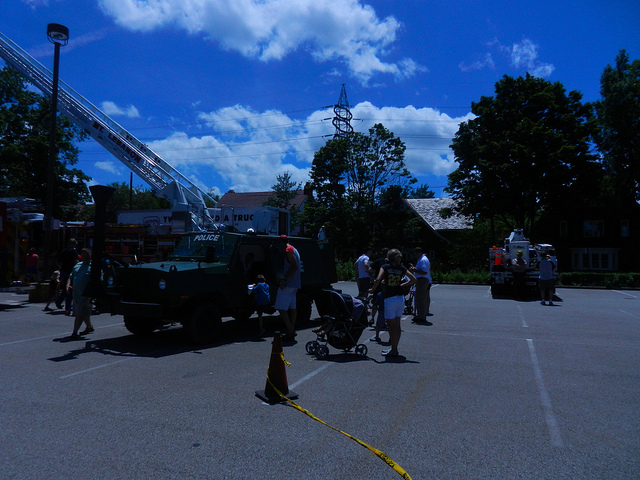
a truck surrounded by people standing in a parking lot

A group of people stand near a police truck.